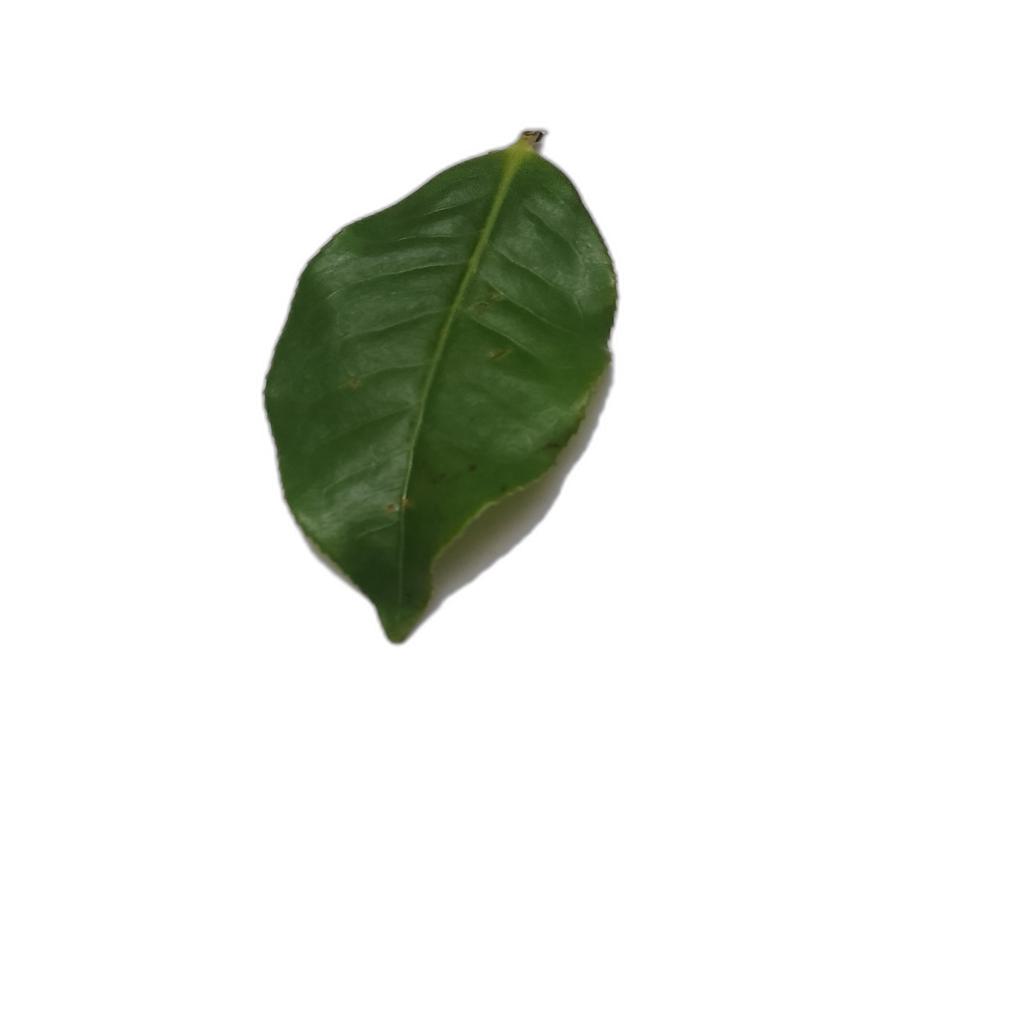
Label: Healthy